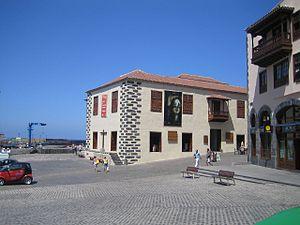
Puerto de la Cruz est une commune de la province de Santa Cruz de Tenerife dans la communauté autonome des Îles Canaries en Espagne. Elle est située au nord de l'île de Tenerife.